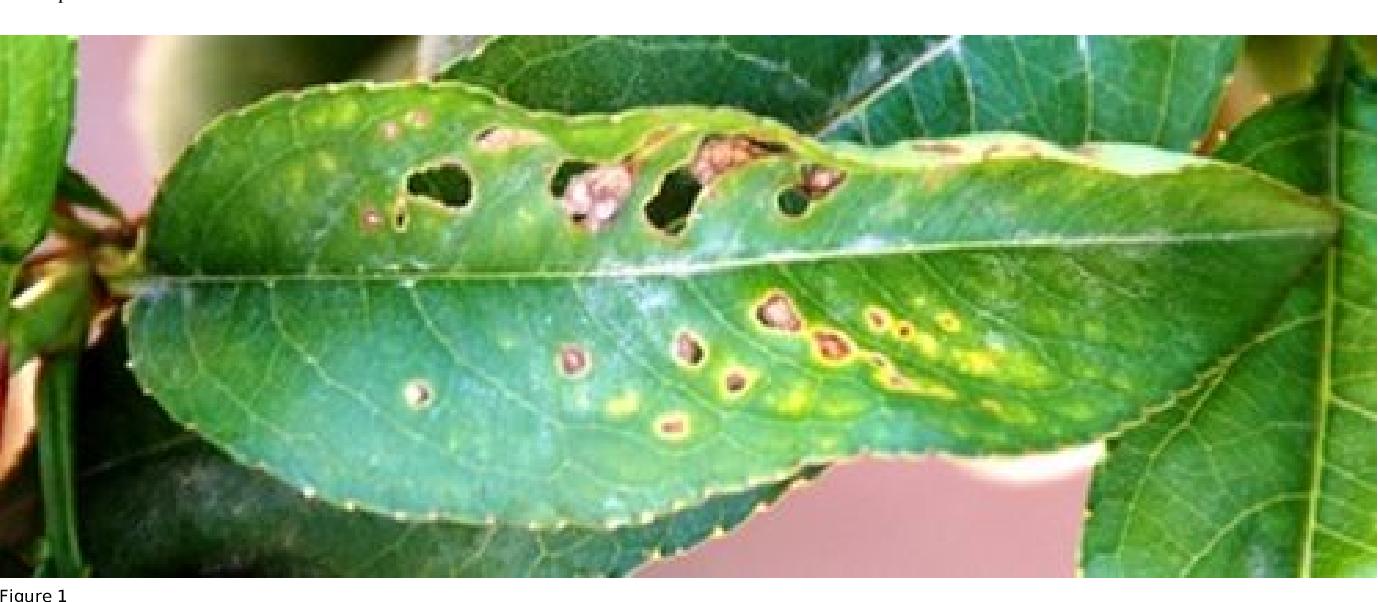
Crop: apple
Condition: mosaic_virus